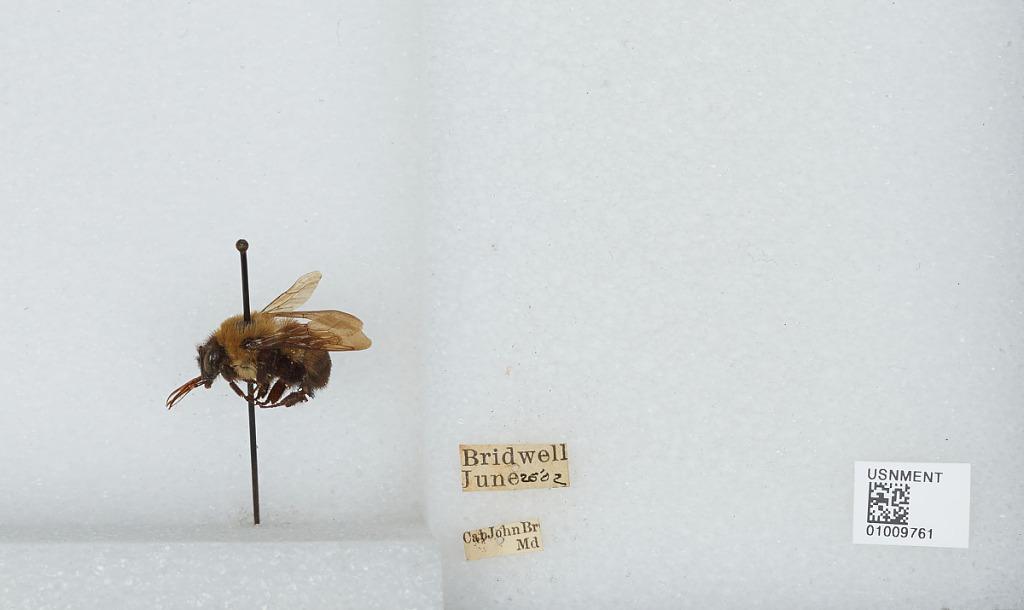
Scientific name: Bombus (Separatobombus) griseocollis (De Geer)
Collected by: Bridwell
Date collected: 1902-6-26
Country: United States
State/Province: Maryland
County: Montgomery
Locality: Cabin John Bridge
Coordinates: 38.9728, -77.1486